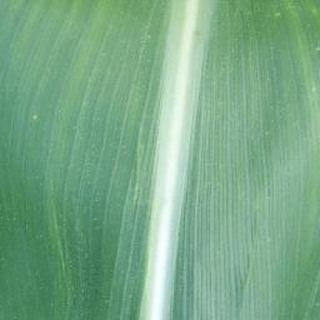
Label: healthy_corn